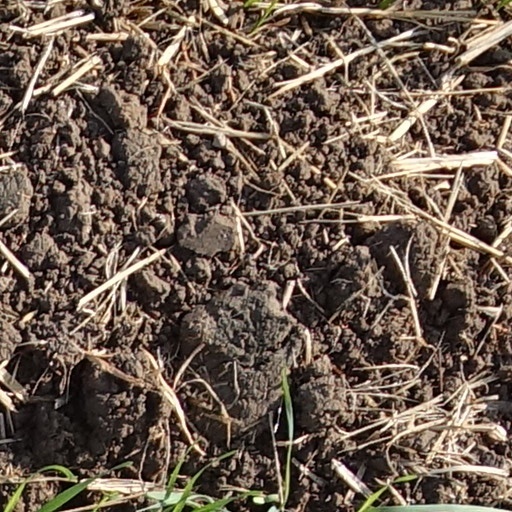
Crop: wheat